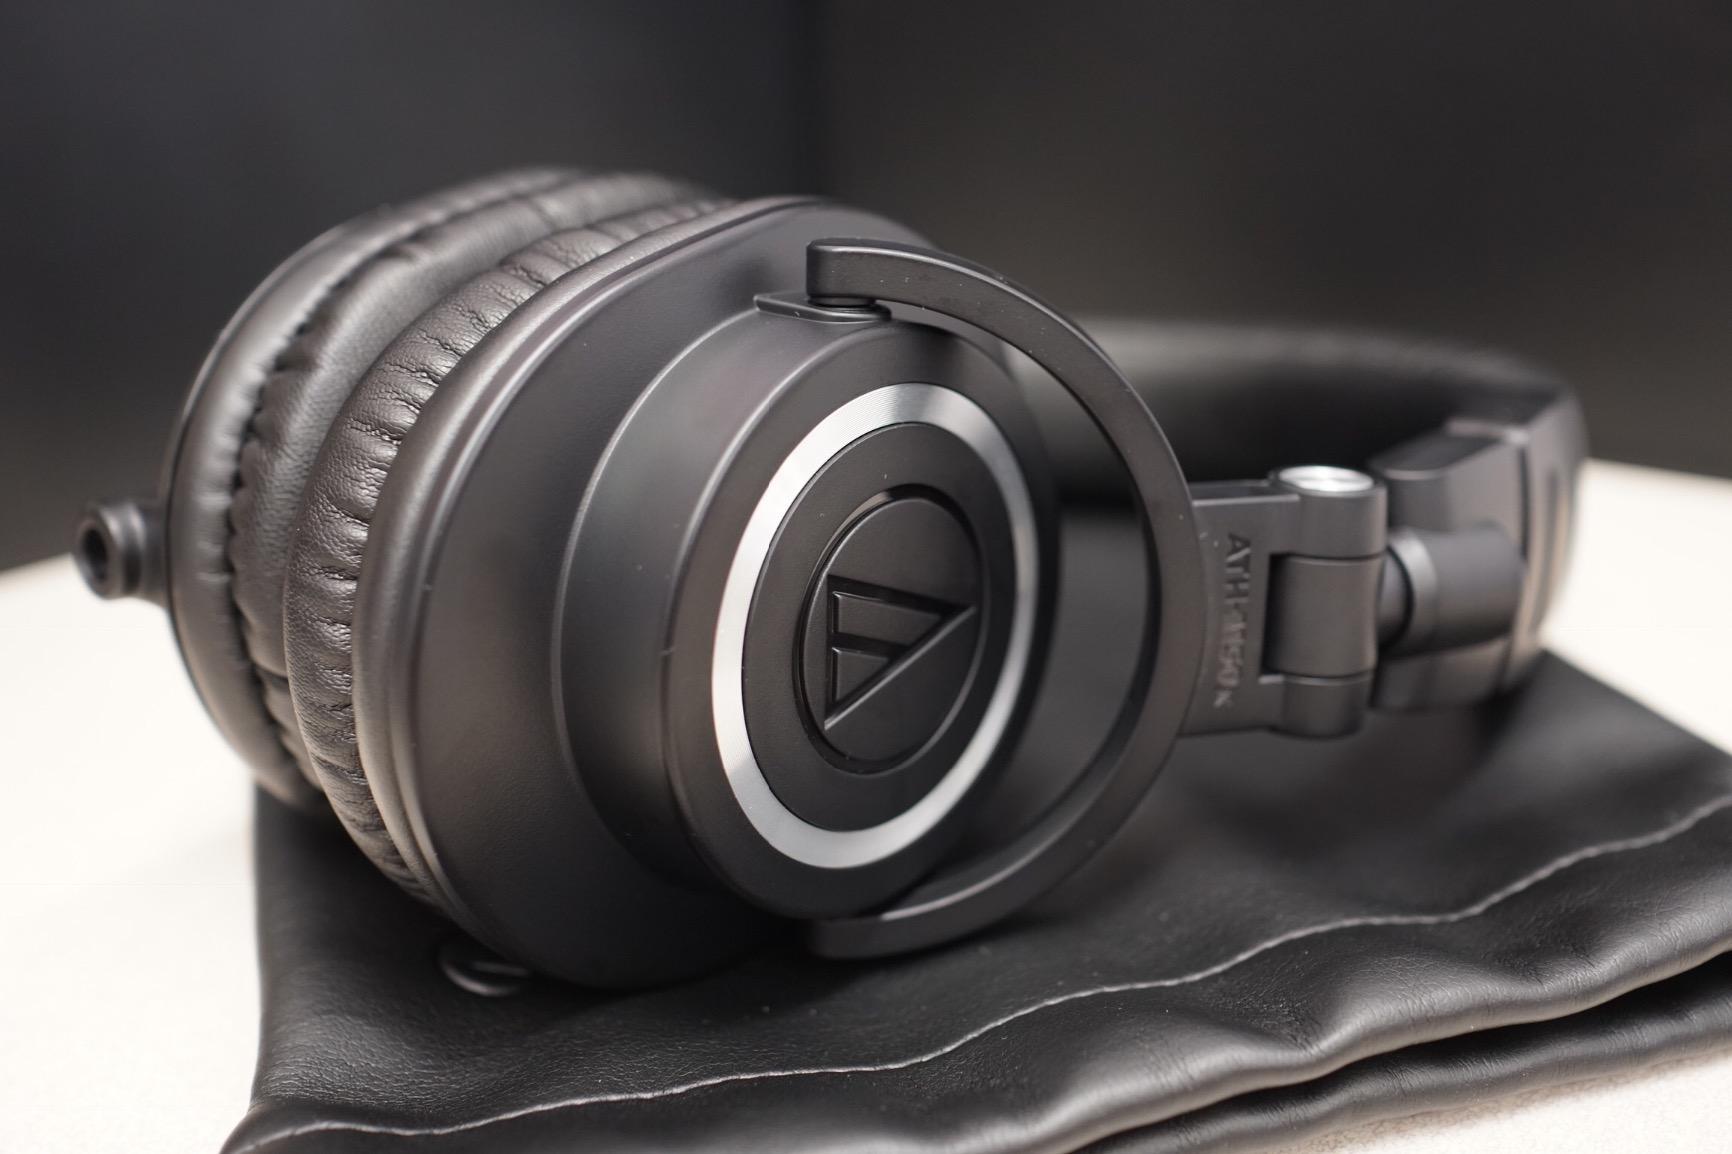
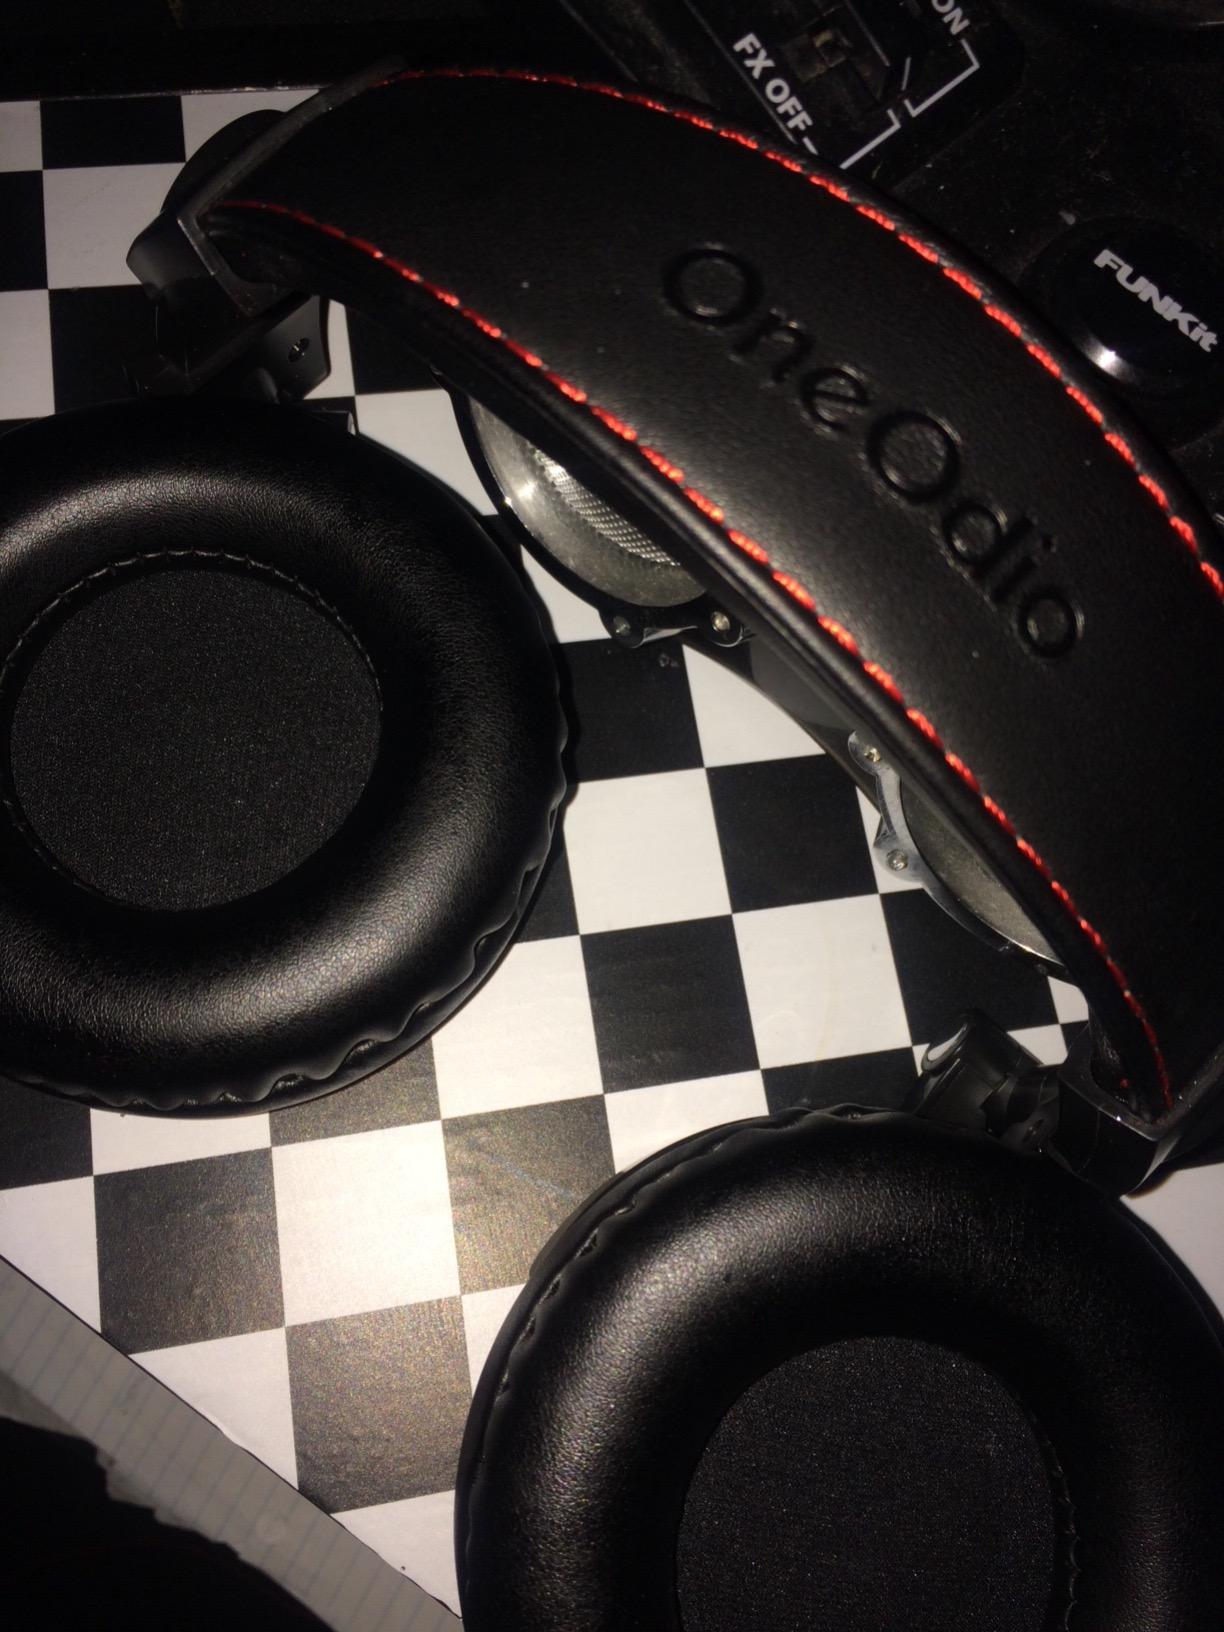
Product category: headphones
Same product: no